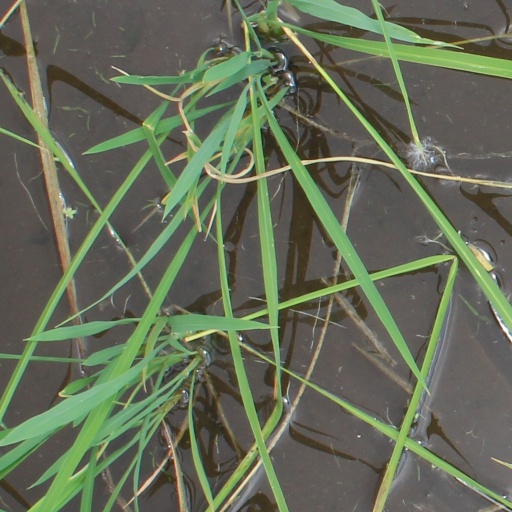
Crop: rice